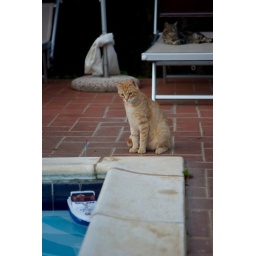
A curious cat observing a remote controlled play boat in the pool